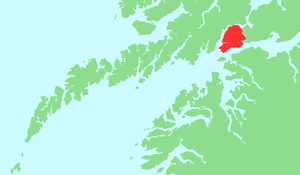
Tjeldøya
Tjeldøya på kortet
Tjeldøya er en ø i Tjeldsund kommune i Nordland fylke i Norge, og ligger mellem Hinnøya og fastlandet. Mod vest og nord ligger, adskilt med Tjeldsundet, Hinnøya, mod øst ligger fastlandet på den anden side af det smalle og grunde Ramsundet og mod syd ligger den brede Ofotfjorden. Øen har et areal på 187 km². Højeste punkt på Tjeldøya er Trollfjellet på 1.010 moh.